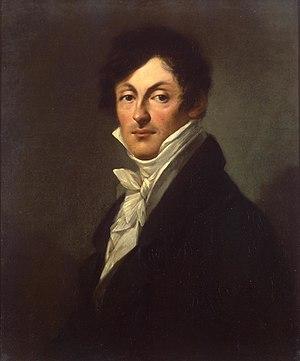
Tolstoï est une importante famille de la noblesse russe, issue d'un certain Andreï Kharitonovitch Tolstoï qui a servi sous Vassili II de Russie. Les Tolstoï ont laissé un héritage durable en politique, histoire militaire, littérature et dans les beaux arts russes.